Turtle Rock, Irvine, California

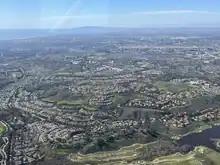
The Turtle Rock neighborhood from the air, looking west.

Turtle Rock is a neighborhood in the south part of Irvine, Orange County, California, near Concordia University, Irvine and the University of California, Irvine. It is bounded to the north by University Drive and Mason Regional Park, to the east by the Strawberry Farms Golf Club and Ridgeline Drive, to the south by Shady Canyon Drive, and to the west by Culver Drive. Turtle Rock is one of the five "villages" originally forming Irvine; its 1967 founding is commemorated by a sculpture of a turtle in Turtle Rock Community Park, at the corner of Turtle Rock and Sunnyhill Drives. A two-lane internal loop road, Turtle Rock Drive, encircles the village and carries traffic between housing developments and the city's main streets.